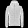
Label: Coat